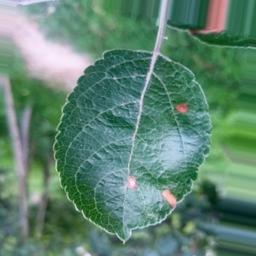
Label: Alternaria